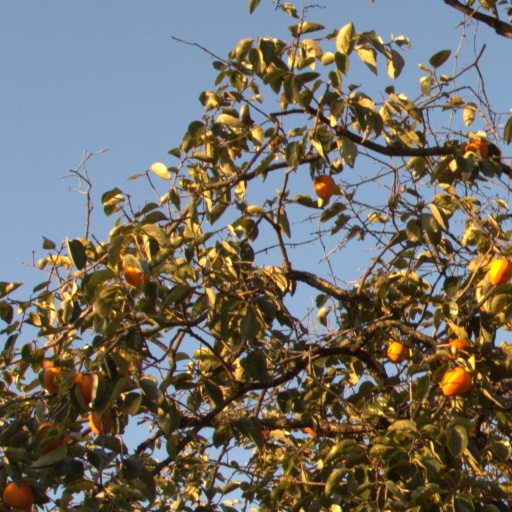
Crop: grape